Rachael Taylor

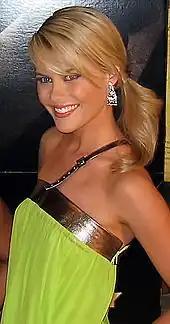
Taylor at the "Transformers" premiere in Sydney (2007)

Her most prominent role to date was as Maggie Madsen, a signals analyst, in the 2007 "Transformers", where she appeared alongside Shia LaBeouf and Megan Fox. Taylor confirmed that she would not be returning for the "Transformers" sequel. In 2008, Taylor scored a starring role in the US horror-thriller "Shutter", a remake of the 2004 Thai film of the same name opposite Joshua Jackson. Despite mixed reviews, the film was a box-office success.